Krukenberg tumor

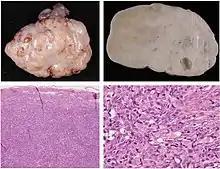
Signet ring cell carcinoma metastasis to the ovary, also called Krukenberg tumor: Gross pathology (top, cross-section at right) and histopathology at low and high magnification. The latter shows invasive proliferation of signet-ring cells with a desmoplastic stroma.

A Krukenberg tumor refers to a malignancy in the ovary that metastasized from a primary site, classically the gastrointestinal tract, although it can arise in other tissues such as the breast. Gastric adenocarcinoma, especially at the pylorus, is the most common source. Krukenberg tumors are often (over 80%) found in both ovaries, consistent with its metastatic nature.